China–Somalia relations

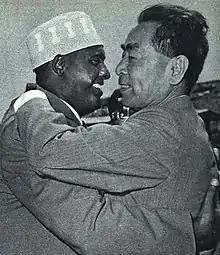
Zhou Enlai meeting with Abdirashid Ali Shermarke during his visit to Somalia in 1964.

When the Somali government expelled Soviet representatives in late 1977, China agreed to take over many of the development projects started by them. The Chinese government declared Somalia's decision to expel the Soviets as marking a, "another important victory in the struggle against hegemonism"Mohamed Ainanshe Guled and Mao Zedong, Beijing 1970